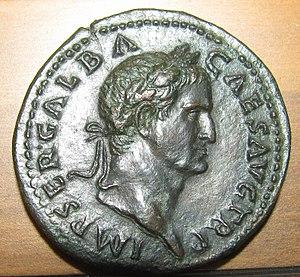
Sesterce de Galba
Galba est un empereur romain, qui régna de juin 68 jusqu'à sa mort en janvier 69. Sixième empereur depuis Auguste, il fut aussi le premier de l'année des quatre empereurs. Cette année tourmentée allait marquer une rupture dans la succession des empereurs romains : Néron fut en effet le dernier des cinq empereurs de la dynastie julio-claudienne ; au terme de l'année de sa mort, après Galba, puis Othon et enfin Vitellius, qui se succédèrent rapidement à la tête de l'Empire, Vespasien allait être à l'origine d'une nouvelle dynastie : les Flaviens.
Le médaillier du musée des Beaux-Arts de Lyon est la collection de pièces, médailles, sceaux et autres pièces de numismatique conservés au musée des Beaux-Arts de Lyon. Constitué à partir du XVIIIᵉ siècle par la ville de Lyon, il a été transféré au musée de la ville en 1810 et continuellement enrichi par la suite par des achats, des dépôts de trésors et des legs. Il s'agit du second médaillier français après celui du Cabinet des médailles de la Bibliothèque nationale de France. Il dispose d'une collection retraçant l'ensemble de l'histoire du monnayage et des arts assimilés.
Ceci est une liste des règnes les plus courts.